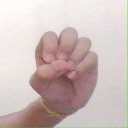
अक्षर: उ